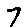
Label: 7